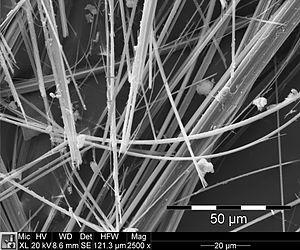
Le terme médiatique scandale de l’amiante désigne le délai entre la prise de conscience en France d’abord dans les années 1970, puis dans les années 1990 du problème sanitaire causé par l’exposition à l’amiante et le délai de réaction des pouvoirs publics, confrontés au lobbying des industries de l’amiante. Il s’est écoulé plus d’un demi-siècle entre les premières études irréfutables et l’interdiction de l’amiante en 1997 par le président Jacques Chirac. Les premières décisions adéquates n’ont été prises qu’à la suite de la médiatisation des polémiques entre scientifiques tel Henri Pézerat et lobbyistes de l’amiante tel Marcel Valtat. Les pouvoirs publics et les industriels utilisent le synonyme, selon eux plus neutre, d’affaire de l’amiante en France.